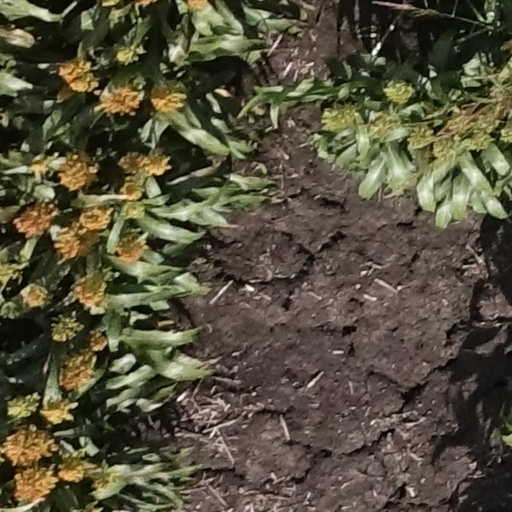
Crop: sorghum